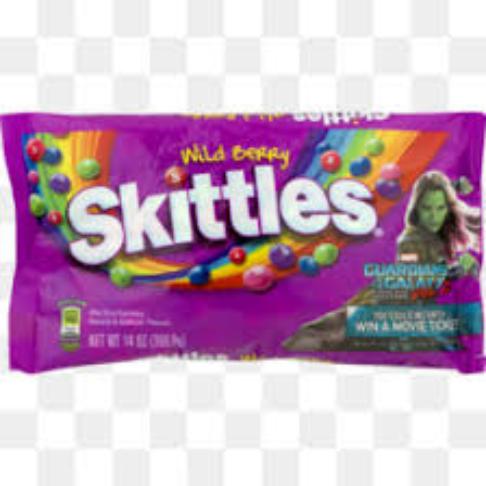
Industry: Food